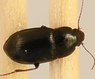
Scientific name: Amara quenseli
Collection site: Niwot Ridge NEON (NIWO), plot NIWO_013